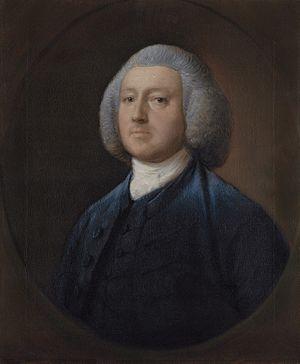
Le Norfolk est un comté situé en Angleterre, constituant la partie septentrionale de la région d'Est-Anglie. Sa ville principale, et centre administratif, est Norwich. Il compte également plusieurs bourgs comme King's Lynn, Thetford, Wymondham, Dereham ou encore Fakenham. Historiquement, ce comté était le plus peuplé d'Angleterre.
Cette page fournit une liste chronologique de tableaux du peintre anglais Thomas Gainsborough